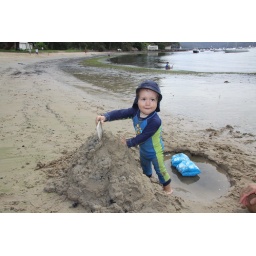
Fun in the sand at Clareville beach